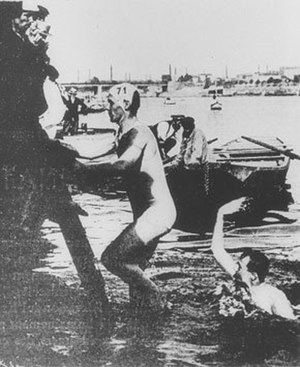
Frederick Lane
Frederick Freddy Claude Vivian Lane var en australsk svømmer.